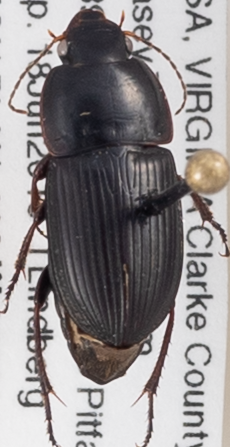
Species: Anisodactylus dulcicollis
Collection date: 2019-06-18
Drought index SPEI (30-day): -0.624
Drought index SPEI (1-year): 2.09
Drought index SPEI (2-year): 2.09